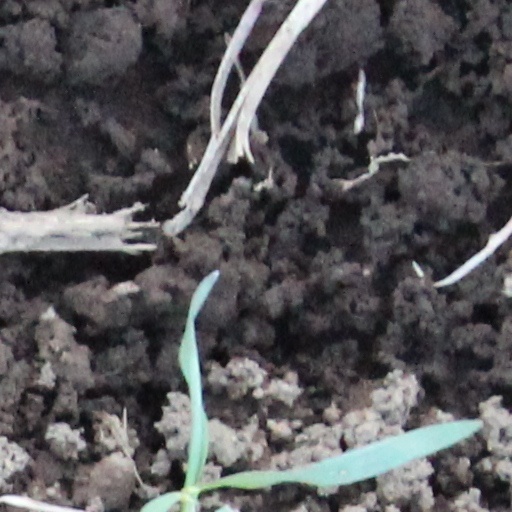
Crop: wheat